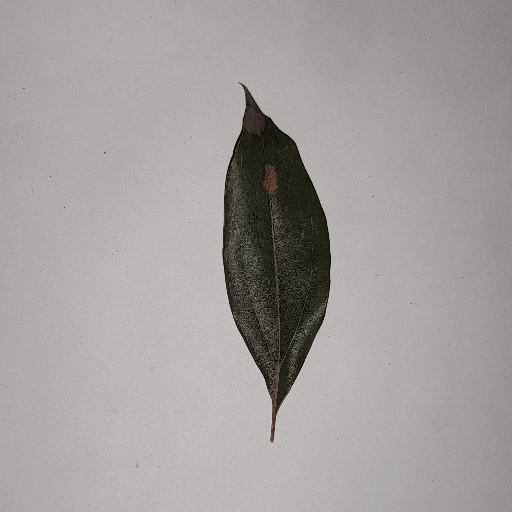
Species: Camphor
Leaf condition: Bacterial Spot